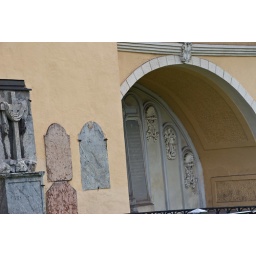
Grave stones embedded in church walls